Conservative liberalism

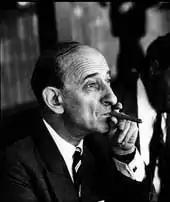
Raymond Aron is known as Jean-Paul Sartre's "great intellectual opponent".

According to Robert Kraynak, a professor at Colgate University, rather than "following progressive liberalism (i.e. social liberalism), conservative liberals draw upon pre-modern sources, such as classical philosophy (with its ideas of virtue, the common good, and natural rights), Christianity (with its ideas of natural law, the social nature of man, and original sin), and ancient institutions (such as common law, corporate bodies, and social hierarchies). This gives their liberalism a conservative foundation. It means following Socrates, Plato, Aristotle, St. Augustine, St. Thomas Aquinas, and Edmund Burke rather than Locke or Kant; it usually includes a deep sympathy for the politics of the Greek "polis", the Roman Republic, and Christian monarchies. But, as realists, conservative liberals acknowledge that classical and medieval politics cannot be restored in the modern world. And, as moralists, they see that the modern experiment in liberty and self-government has the positive effect of enhancing human dignity as well as providing an opening (even in the midst of mass culture) for transcendent longings for eternity. At its practical best, conservative liberalism promotes ordered liberty under God and establishes constitutional safeguards against tyranny. It shows that a regime of liberty based on traditional morality and classical-Christian culture is an achievement we can be proud of, rather than merely defensive about, as trustees of Western civilization."